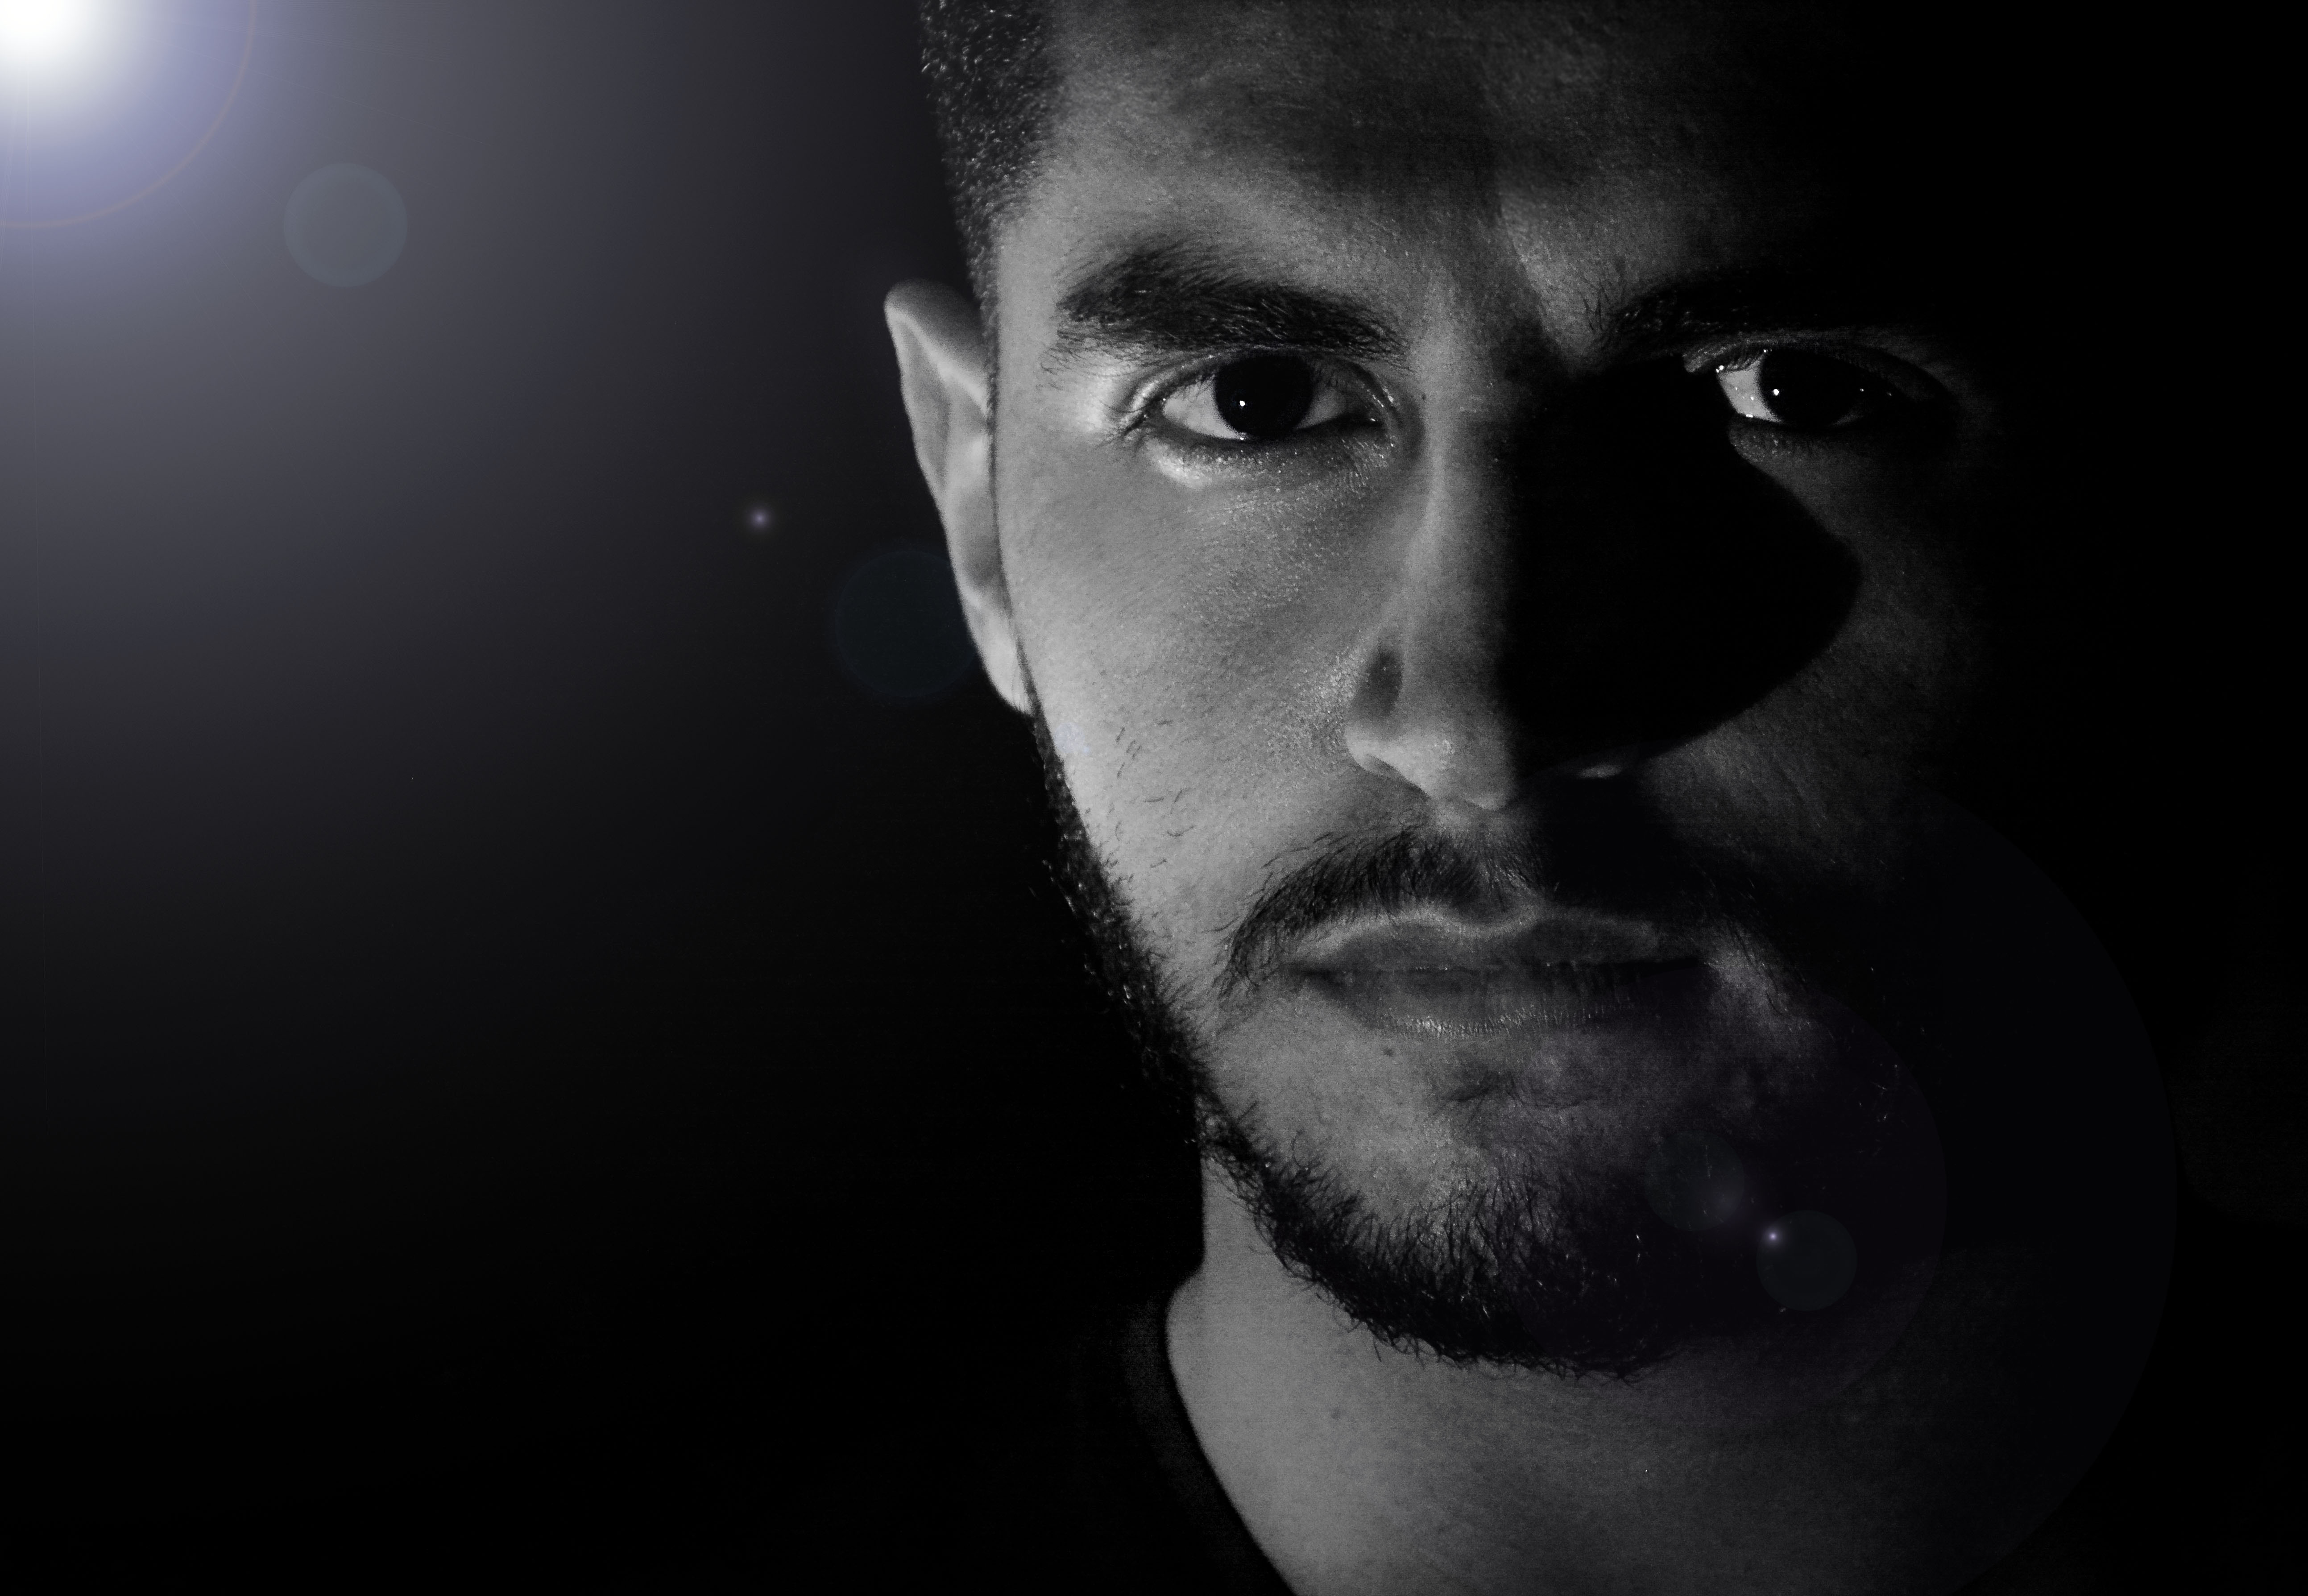
portrait, black, white, visage, face, man, person, black and white, facial hair, nose, darkness, photography, chin, monochrome photography, eye, human, close up, atmosphere, monochrome, flash photography, portrait photography, night, film noir, midnight, computer wallpaper